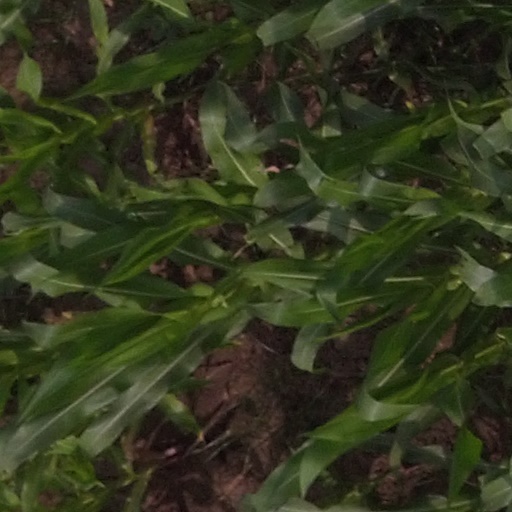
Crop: maize; corn